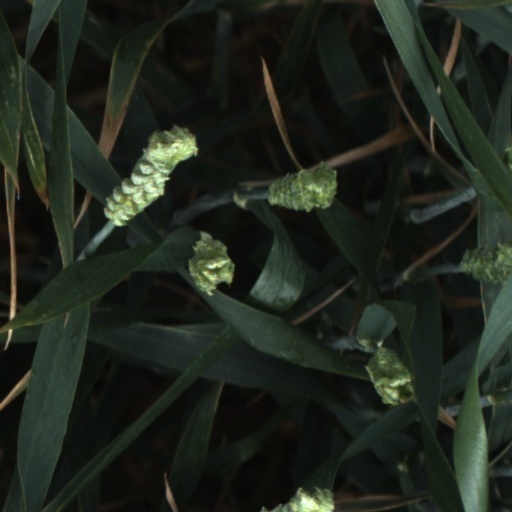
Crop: wheat